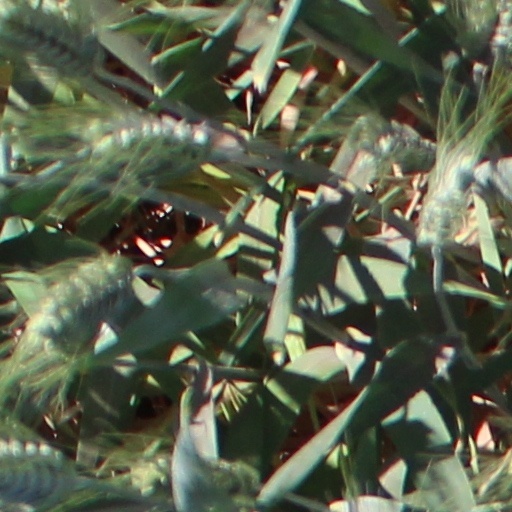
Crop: wheat